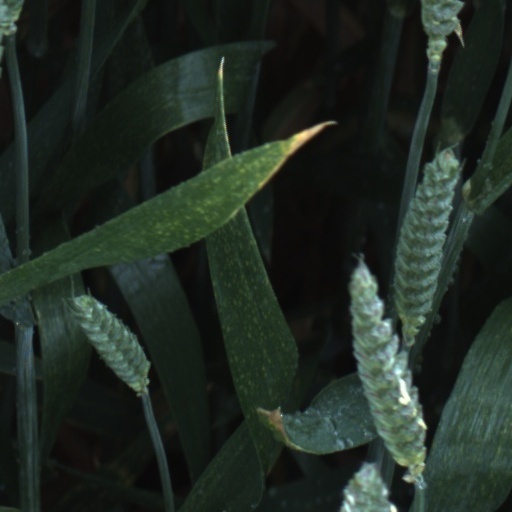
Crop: wheat